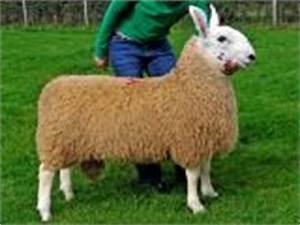
sheep